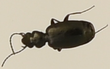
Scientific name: Syntomus americanus
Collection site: Chase Lake National Wildlife Refuge NEON (WOOD), plot WOOD_008